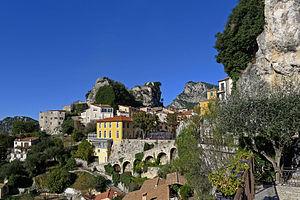
Vue sur le village de Gilette en venant du pont Charles-Albert
Gilette est une commune française située dans le département des Alpes-Maritimes en région Provence-Alpes-Côte d'Azur. Ses habitants sont appelés les Gilettois.